Pico Island

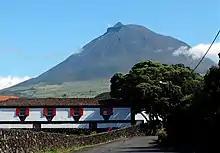
View of the stratovolcano near the Pico Wine Museum

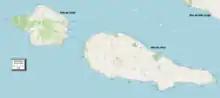
Detailed map of Pico and neighbouring Faial

The exact date of the island's discovery is not known. However, in the 1375 Catalan Atlas, Pico is depicted along several other islands of the Azores, where it is labelled as "li colunbj". In Cristoforo Soligo's map from 1475, Pico is described both as Dom Diniz (or São Diniz) island and as "Insula Columbi".